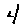
Label: 4